NXT Cruiserweight Championship

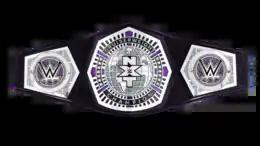
The final NXT Cruiserweight Championship belt with default side plates (2020–2022)

The NXT Cruiserweight Championship was a professional wrestling championship that was created and promoted by the American promotion WWE. Before its retirement, it was defended across the NXT, NXT UK, and 205 Live brand divisions, which were developmental territories for WWE. During its short tenure, it was the promotion's only championship with a weight limit, wherein only wrestlers 205 lb (93 kg) and under—designated as cruiserweights—could compete for the title.